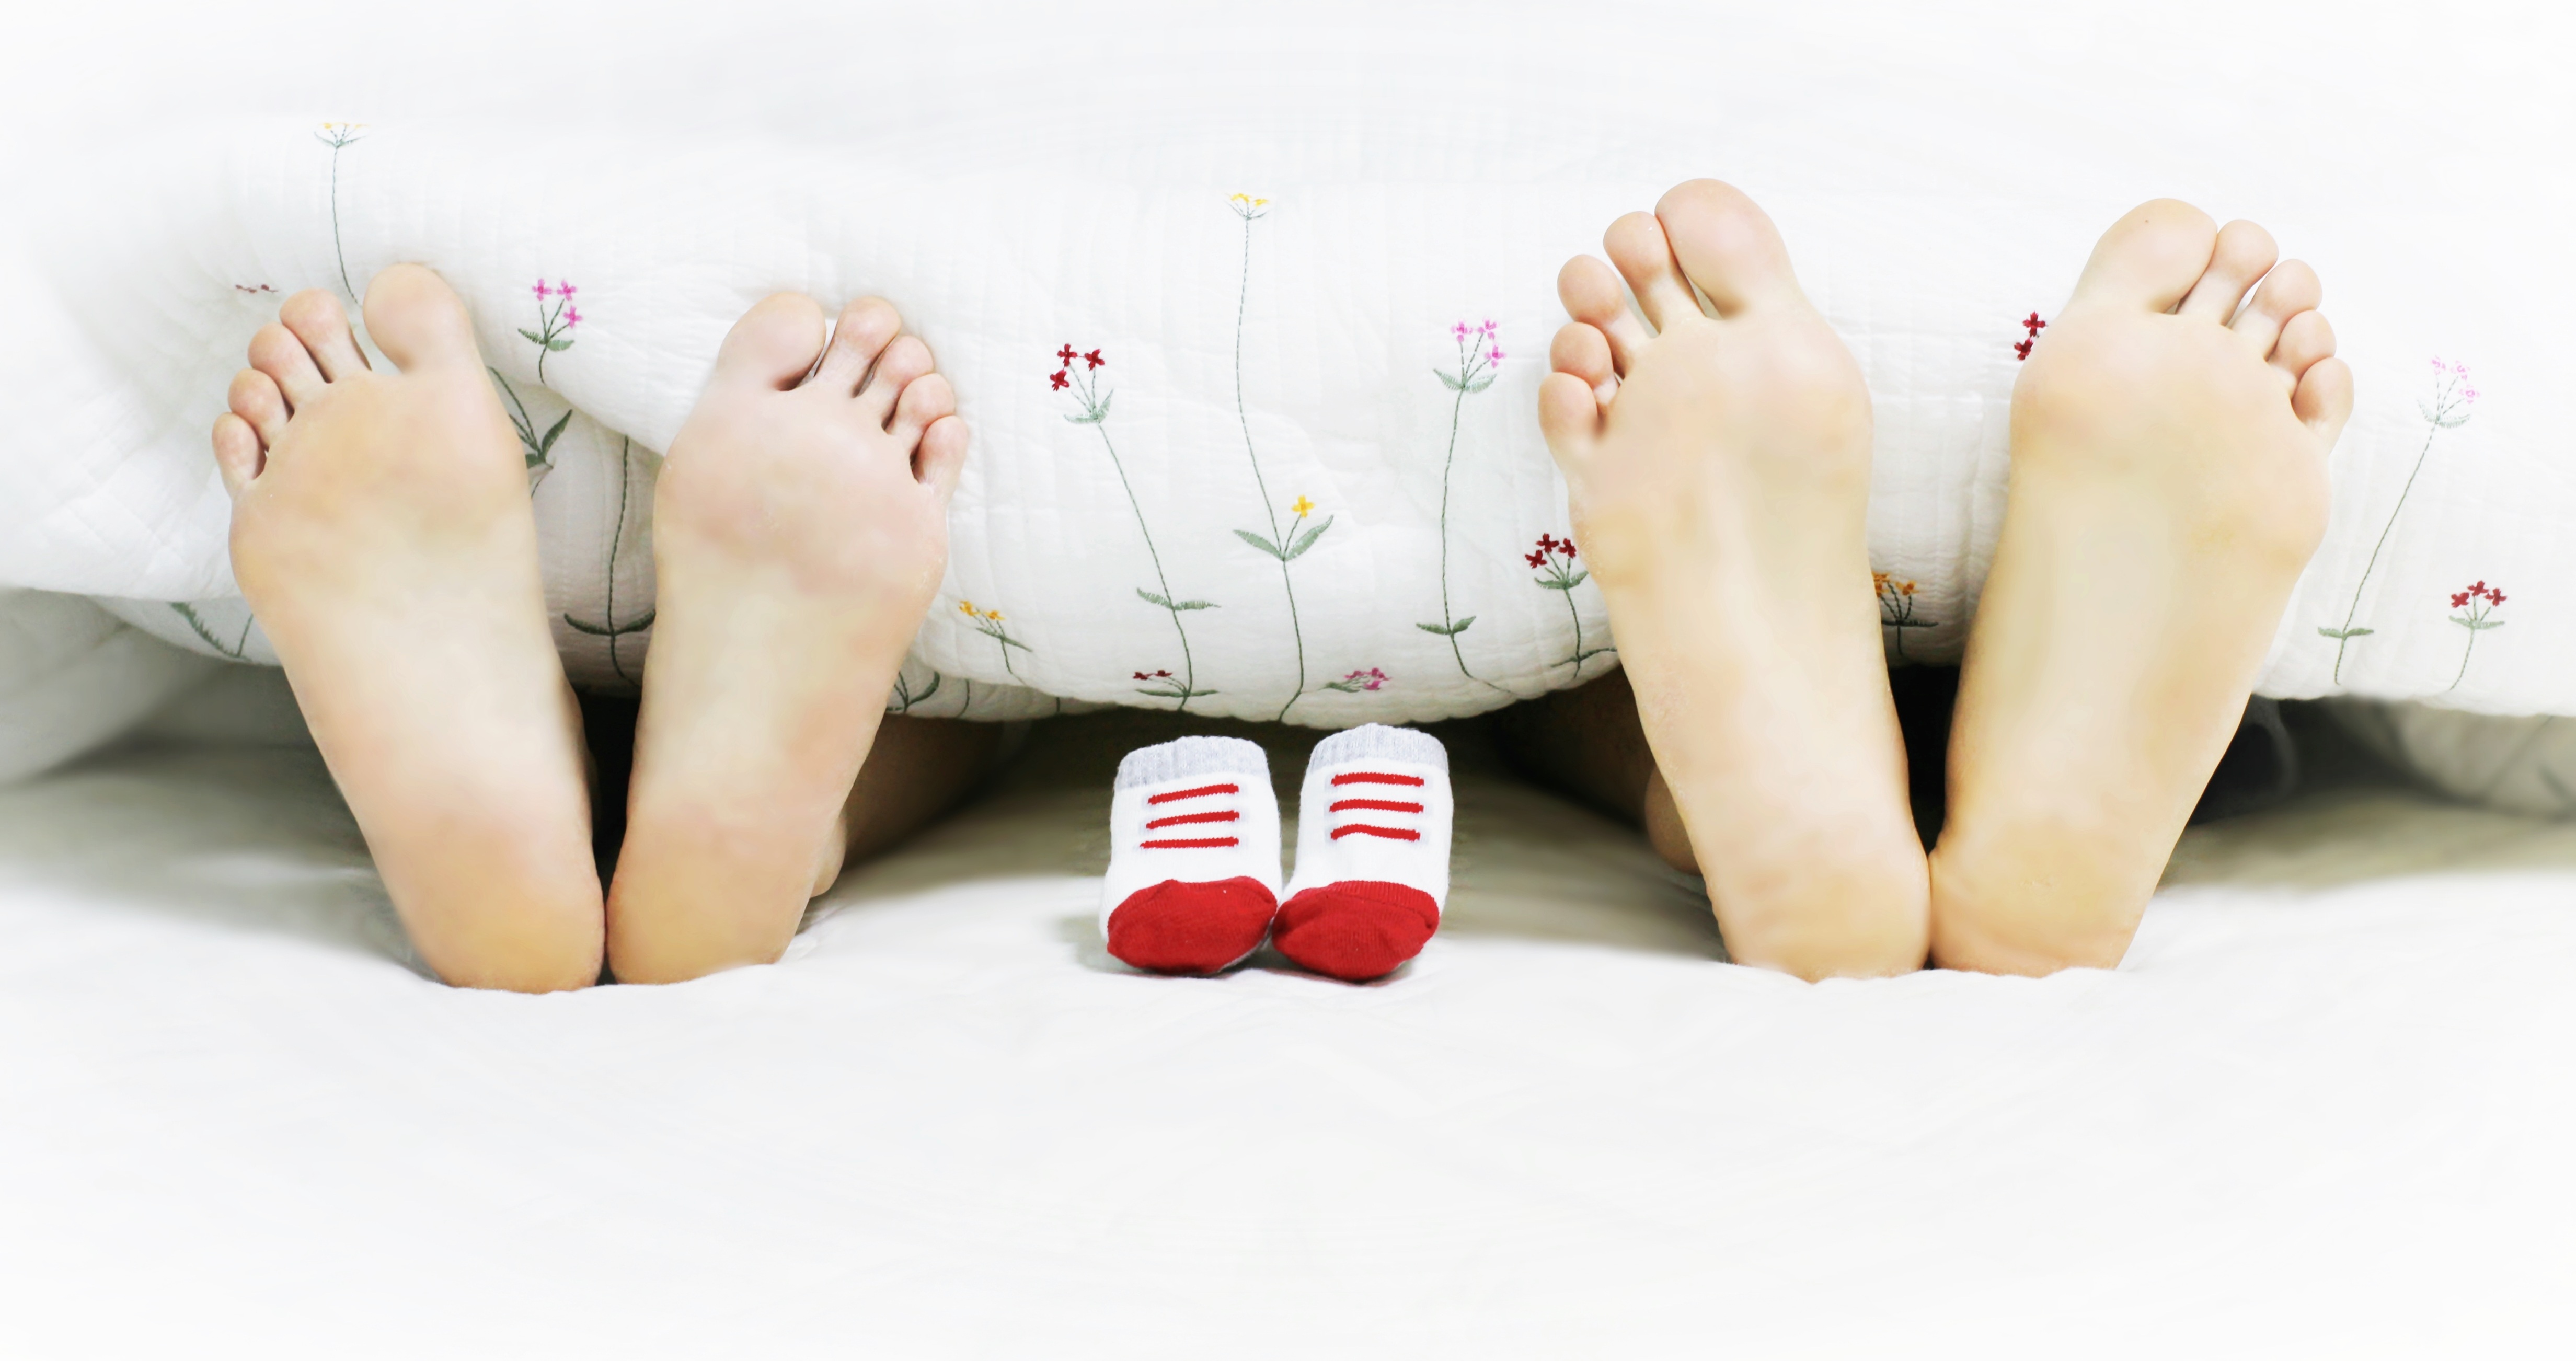
hand, feet, leg, love, finger, foot, arm, baby, pregnancy, human body, pete, footwear, skin, organ, husband, birth, sense, spouse, but isaac, the couple, pregnancy is one of the